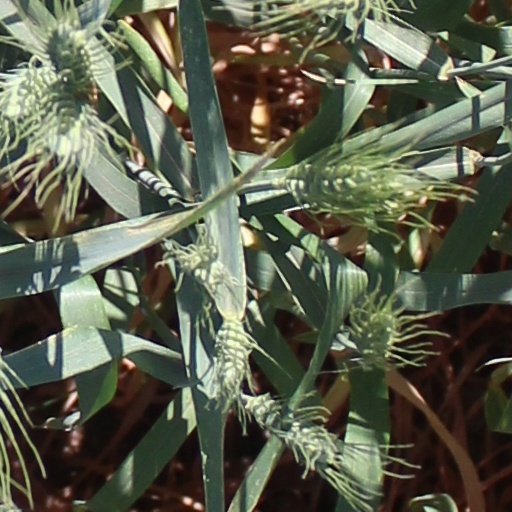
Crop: wheat